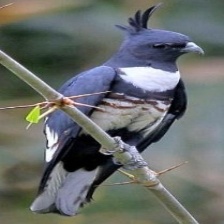
Species: BLACK BAZA
Scientific name: AVICEDA LEUPHOTES